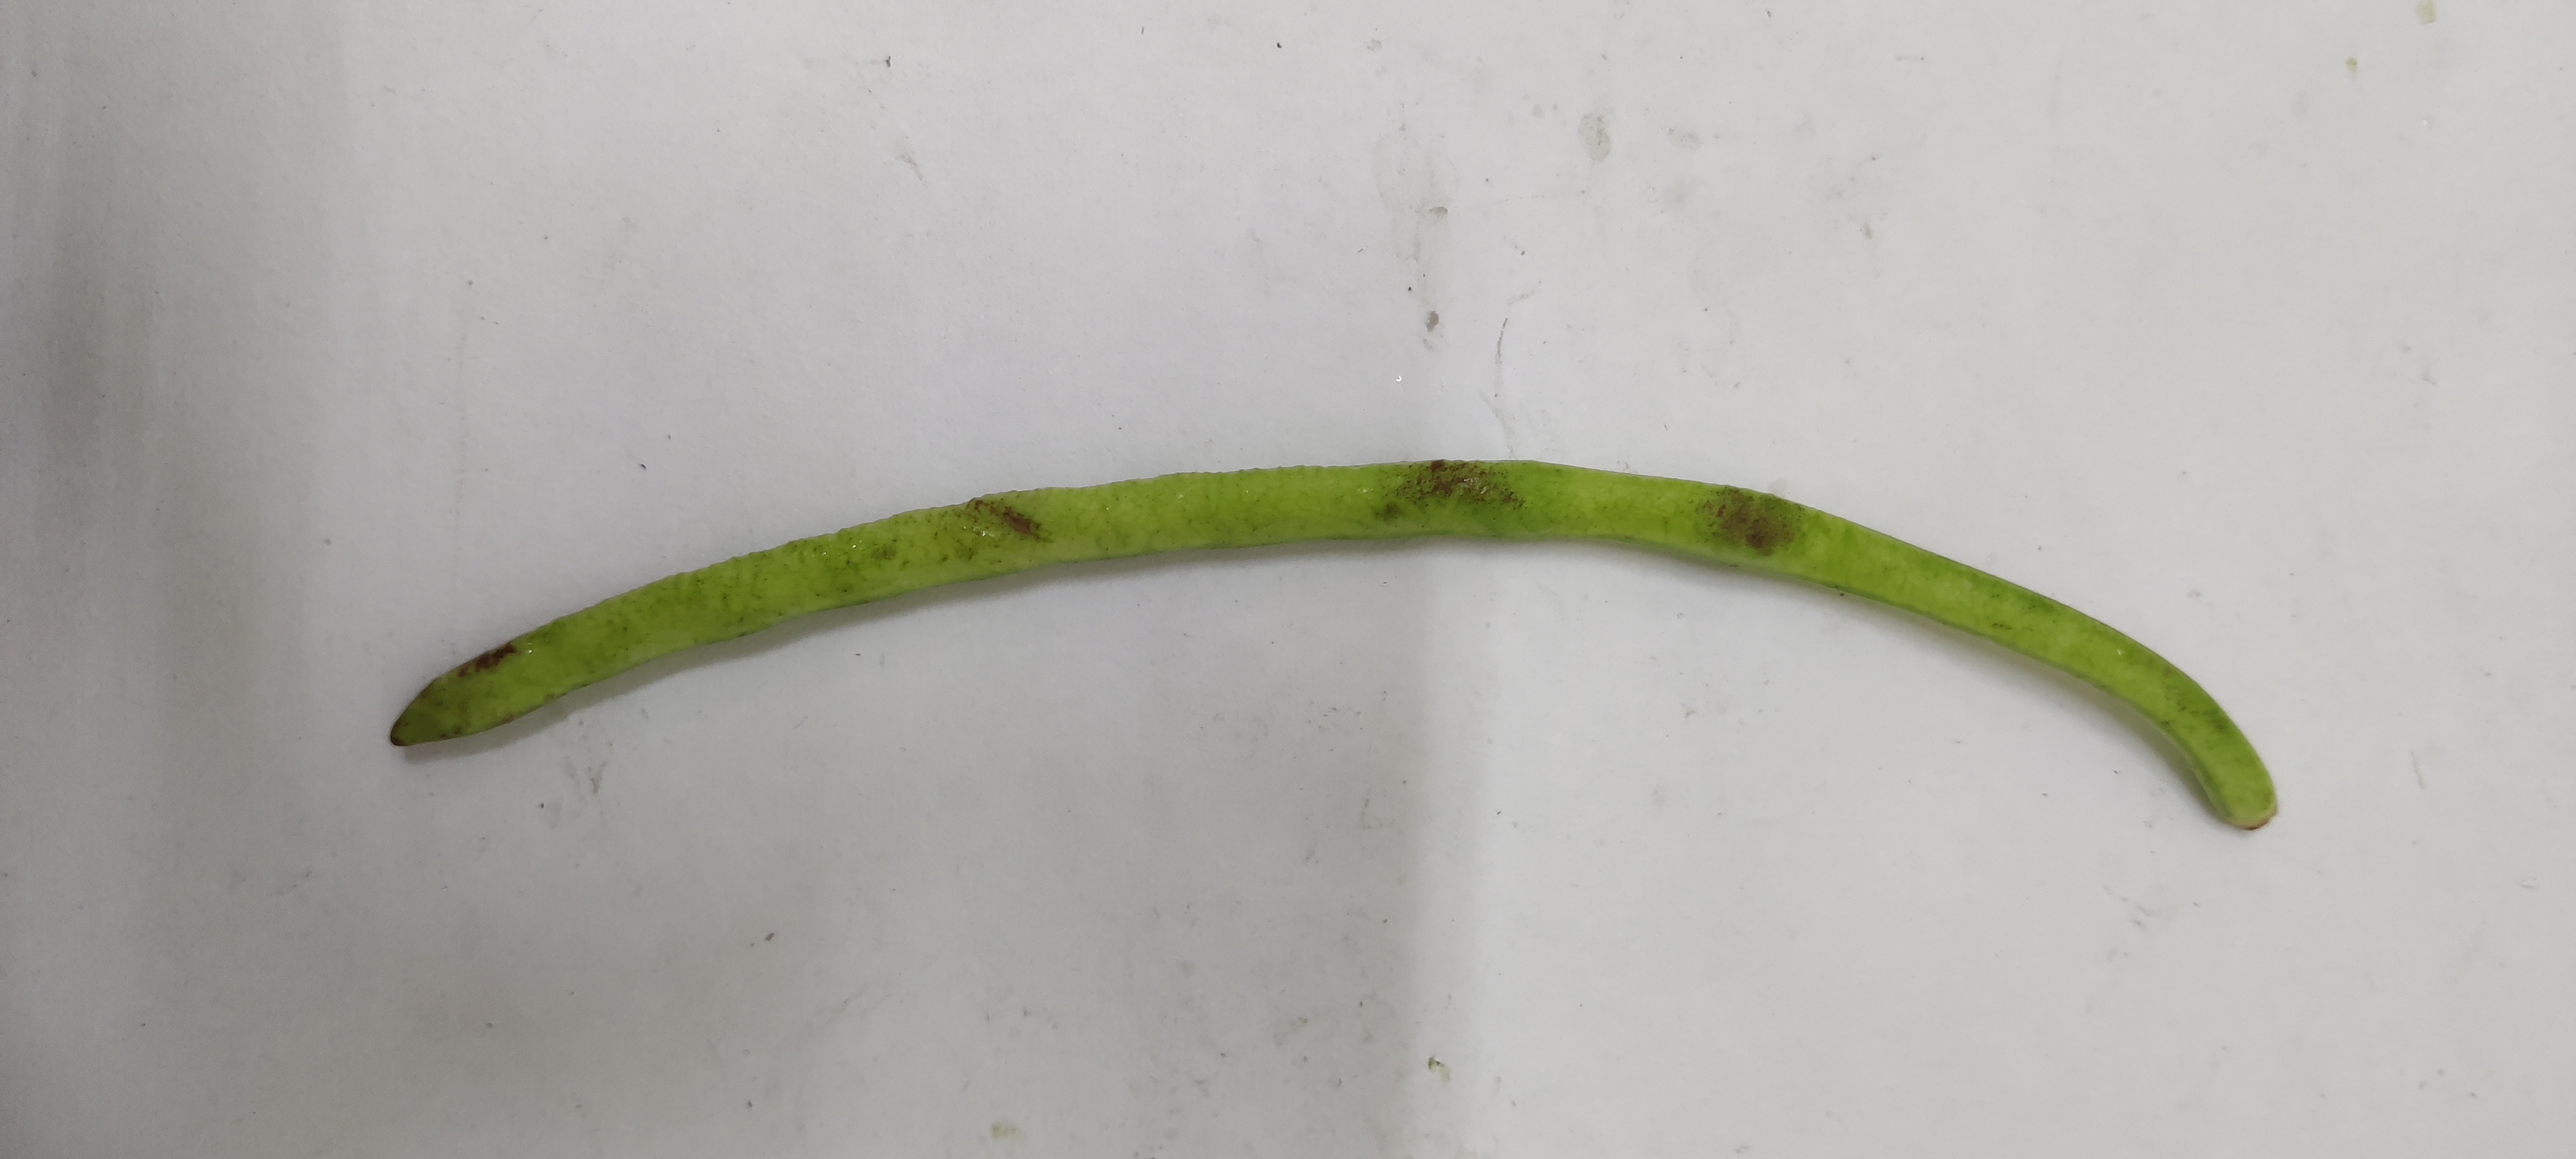
Crop: Cowpea
Condition: Fresh